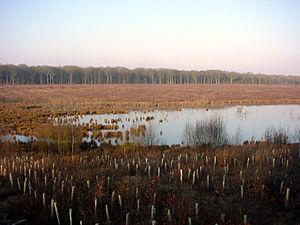
Reboisement par régénération artificielle sur sol préparé, en Forêt domaniale de Rihoult-Clairmarais, près de Saint-Omer, Nord de la France
"Les expressions « coupe rase », « coupe à blanc » et « coupe à blanc-étoc » désignent, en sylviculture, un mode d'aménagement sylvicole passant par l'abattage de la totalité des arbres d'une parcelle d'une exploitation forestière. Les coupes rases sont nécessaires lorsque l'on veut changer l'essence en place ou que l'on veut défricher. Le concept est proche de celui de ""coupe claire"".
La forêt domaniale de Rihoult-Clairmarais, plus souvent dénommée « forêt de Clairmarais » est un des grands massifs boisés de la région Nord-Pas-de-Calais et l'un des deux seuls de Flandre française.
L'afforestation ou boisement est une plantation d'arbres ayant pour but d'établir un état boisé sur une surface longtemps restée dépourvue d'arbre, ou n'ayant éventuellement jamais appartenu à l'aire forestière. Elle se distingue du reboisement en ceci que celui-ci est réalisé sur une surface boisée peu de temps auparavant.